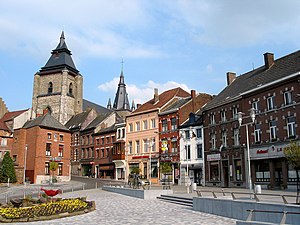
Soignies
Place Verte med Skt. Vincents kirke til venstre.
Soignies er en by i Vallonien i det sydlige Belgien. Byen ligger i provinsen Hainaut, ved bredden af floden Zenne. Indbyggertallet er på 27.603, og byen har et areal på 110,3 km².